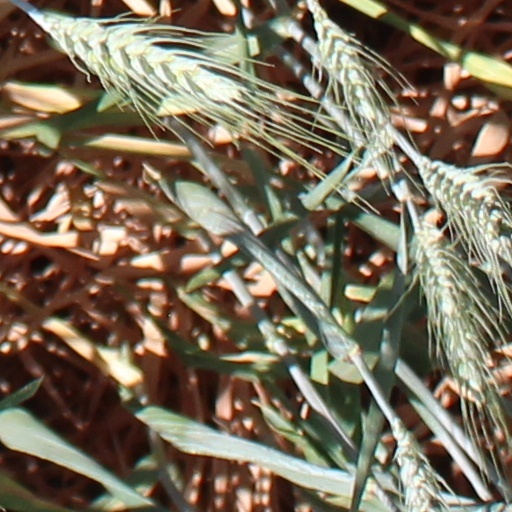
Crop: wheat